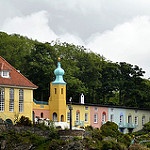
Scene: Outdoor